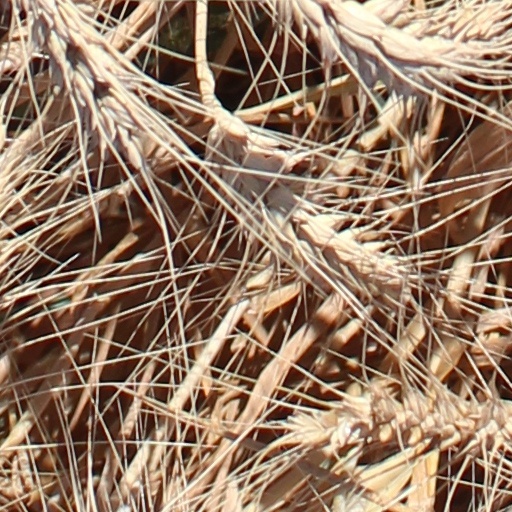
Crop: wheat